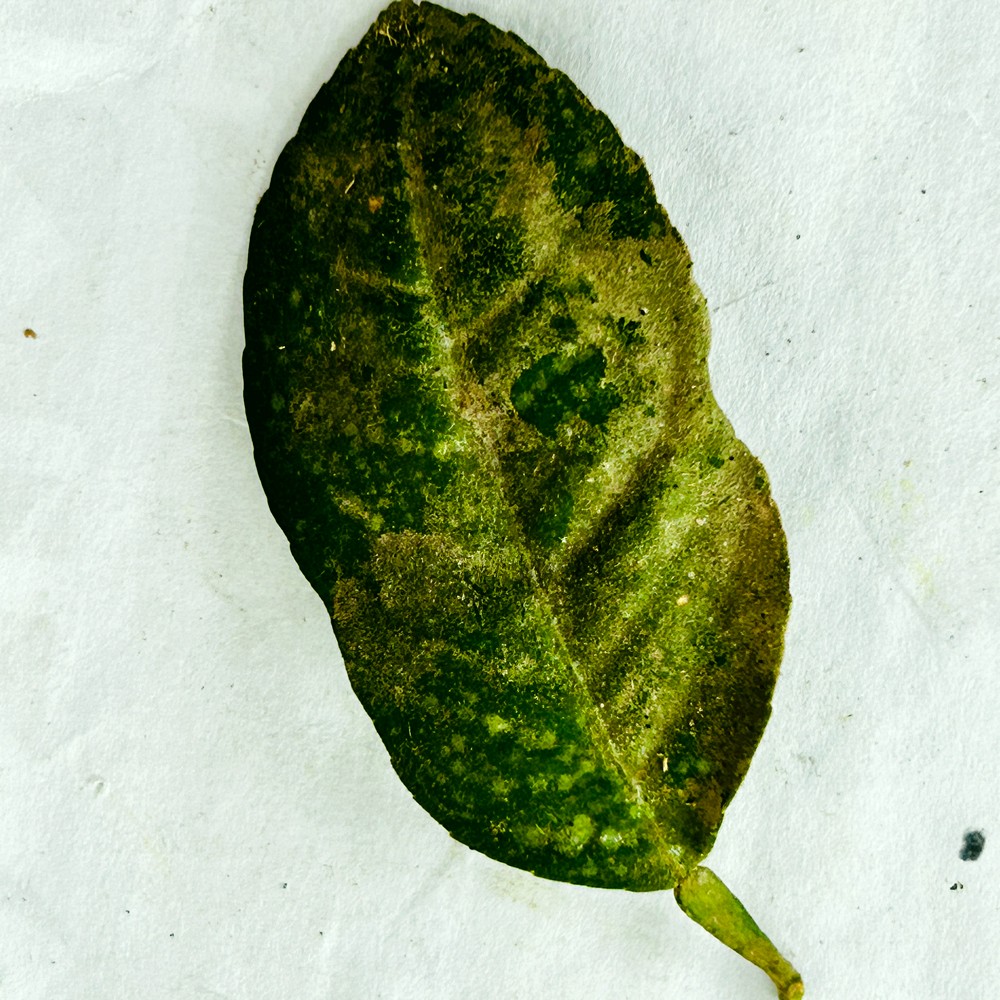
Label: Sooty Mould